The Prisoner (2009 miniseries)

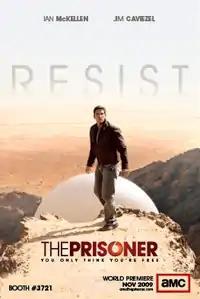
Promotional poster

The Prisoner is a 2009 six-part television miniseries based on the 1960s series. The series concerns a man who awakens in a mysterious, picturesque, but escape-proof village, and stars Jim Caviezel, Sir Ian McKellen, Ruth Wilson, and Hayley Atwell. It was co-produced by American cable channel AMC with British channel ITV, whose parent company holds the rights to the original series through ITV Studios. It received mixed reviews, with critics feeling that the remake was not as compelling as the original series.